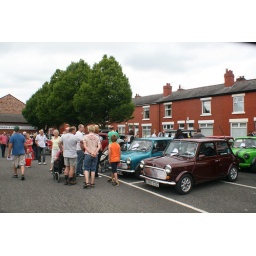
Minis in the King street car park